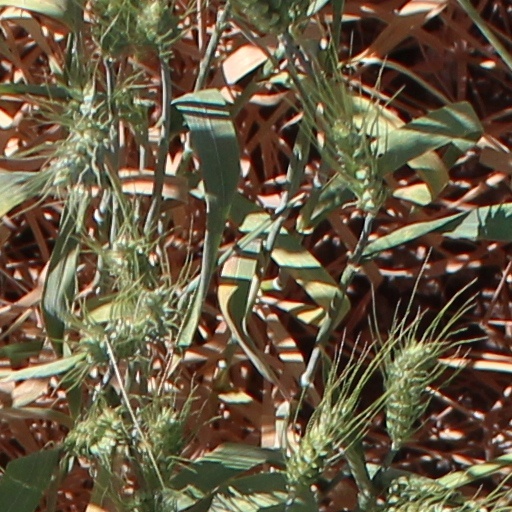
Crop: wheat